Guanajuato (city)

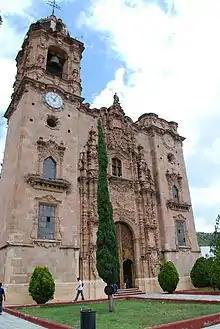
San Cayetano Church near La Valenciana mine

The narrow streets and alleys have given rise to a pastime called "callejoneadas". These are roving parties, traditionally held by the students of the University of Guanajuato with live musicians. Today, there are callejoneadas arranged for tourists as well.